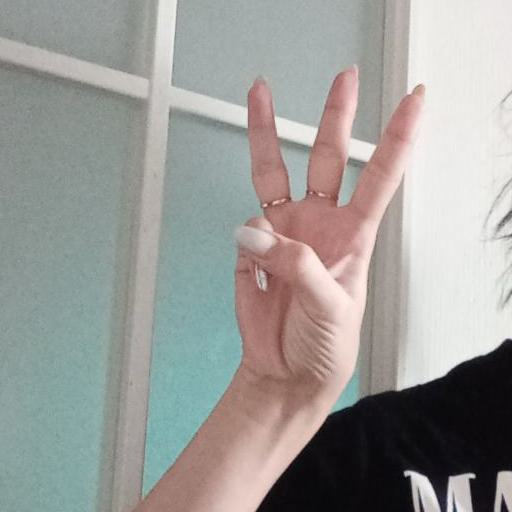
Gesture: three